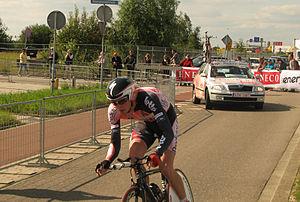
Jurgen Van den Broeck est un coureur cycliste belge. Professionnel de 2004 à 2017, il s'est notamment classé troisième du Tour de France en 2010 et quatrième en 2012.